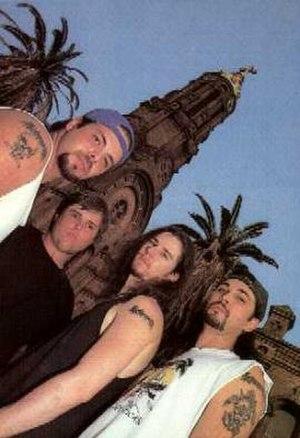
Exhorder est un groupe de thrash metal, originaire de La Nouvelle-Orléans, Louisiane, formé au cours des années 1980. Ses membres sont parfois considérés comme des pionniers du son et du style défini comme le groove metal. Le groupe se sépare dix ans après sa formation. Par la suite, le chanteur Kyle Thomas rejoint Floodgate, Alabama Thunderpussy et Trouble. Le groupe sort un album en 2019, "Mourn the Southern Skies", très bien reçu par la critique